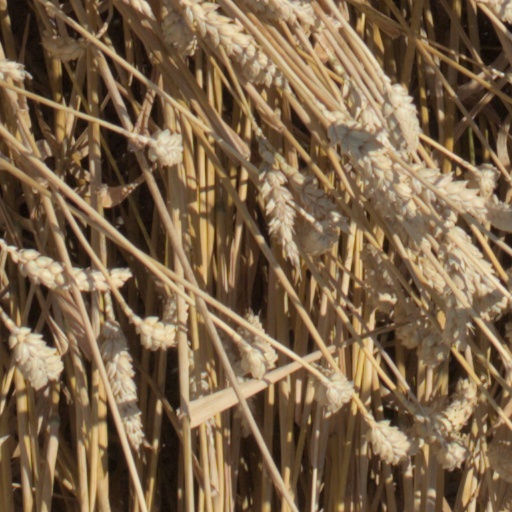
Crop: wheat